81st Academy Awards

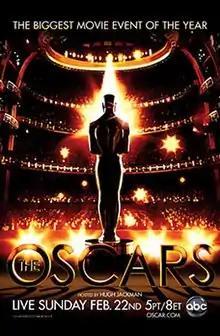
Official poster

The 81st Academy Awards ceremony, presented by the Academy of Motion Picture Arts and Sciences (AMPAS), honored the best films of 2008 and took place on February 22, 2009, at the Kodak Theatre in Hollywood, Los Angeles, beginning at 5:30 p.m. PST / 8:30 p.m. EST. During the ceremony, the Academy of Motion Picture Arts and Sciences presented Academy Awards (commonly referred to as Oscars) in 24 categories. The ceremony was televised in the United States by ABC, and was produced by Bill Condon and Laurence Mark and directed by Roger Goodman. Hugh Jackman hosted the show for the first time. Two weeks earlier in a ceremony at the Beverly Wilshire Hotel in Beverly Hills, California held on February 7, the Academy Awards for Technical Achievement were presented by host Jessica Biel.